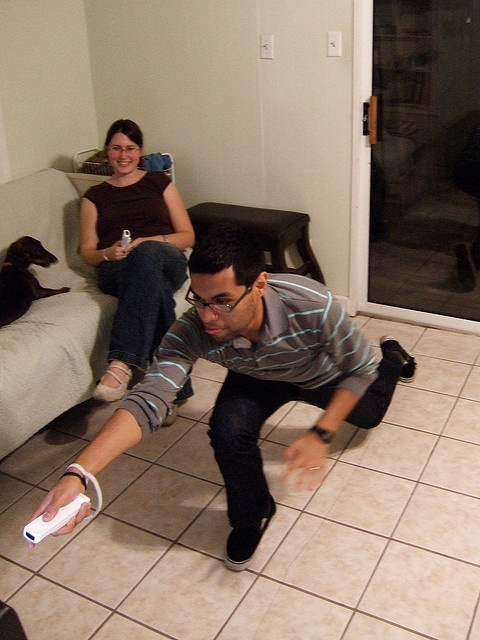
A man plays Nintendo Wii while a woman looks on.
Man standing on tile floor playing the Nintendo Wii.
Man and woman holding white controllers in a living room.
A man plays a game with a remote controller.
A man playing a game with a remote controller.